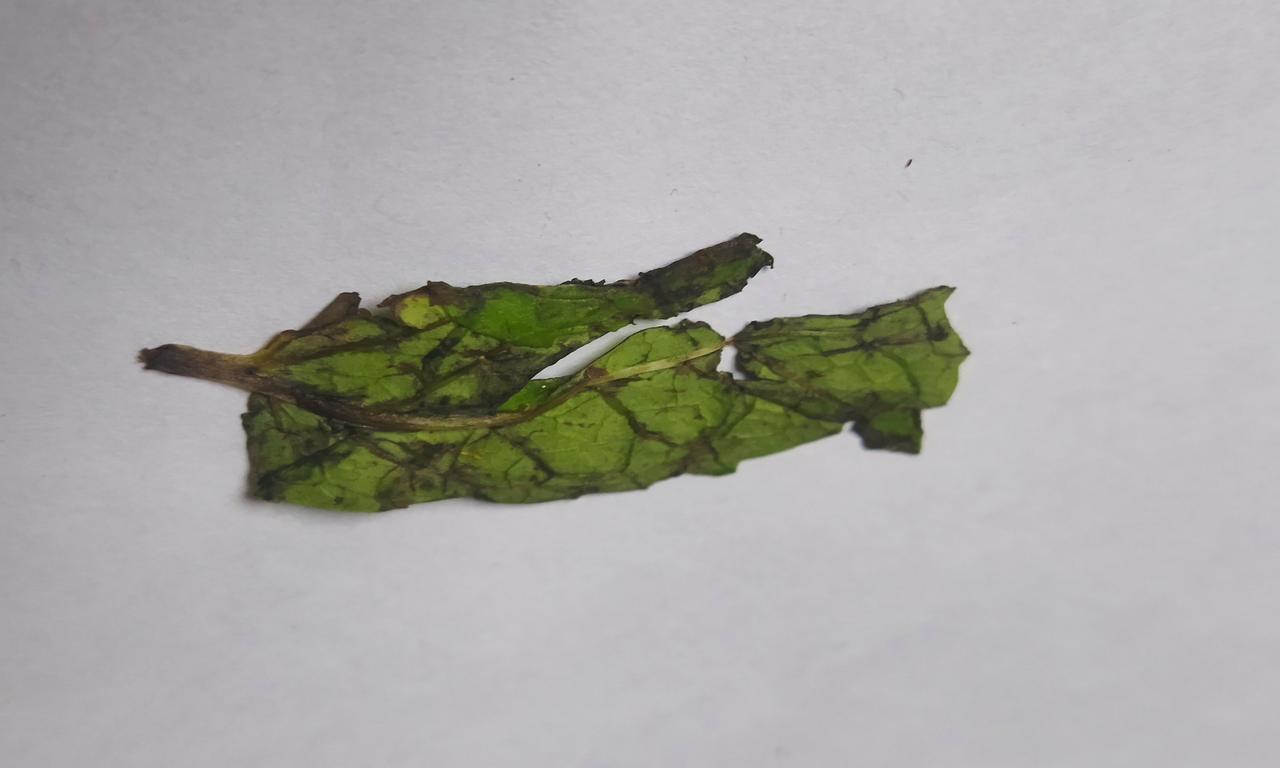
Label: Spoiled